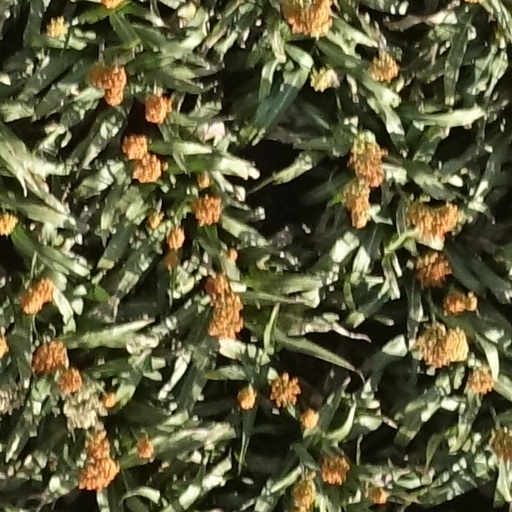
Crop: sorghum